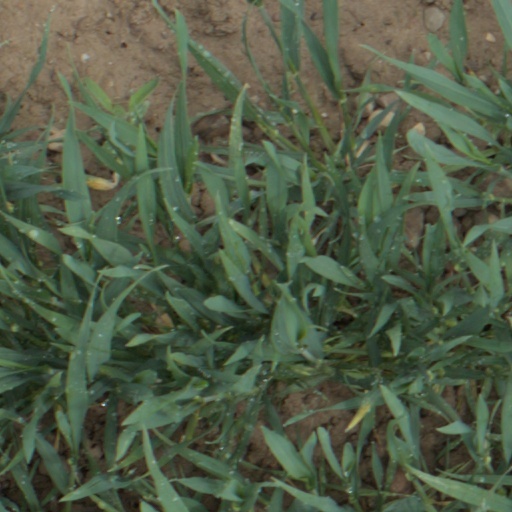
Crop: wheat